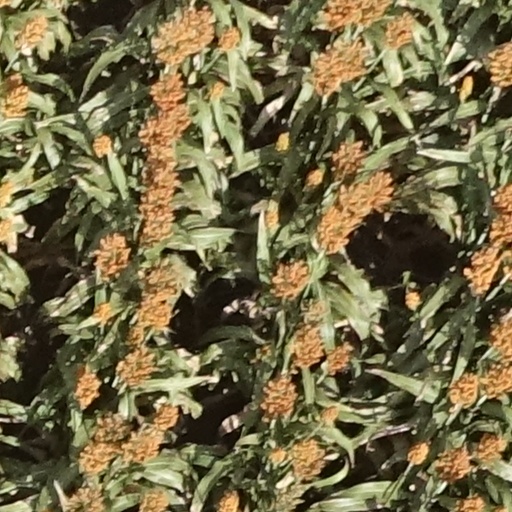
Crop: sorghum